Eaton Chapel

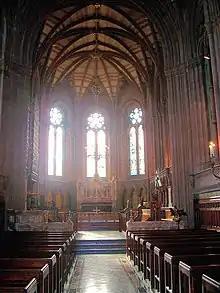
Interior looking toward high altar, unusually at the west end

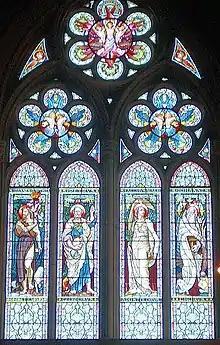
The east window

The narthex at the east end has a groin vaulted oak roof, and is paved with black marble and with encaustic tiles. A stone screen leads into the nave. This also has a groin vaulted roof, but built in stone. Between the nave and the chancel is a low alabaster screen. A continuation of this screen leads to the pulpit: this is also constructed in alabaster with Devonshire marble columns. The reredos and the font are also made in alabaster. The benches in the nave and chancel are in walnut and have carved ends. In the chancel is a recumbent effigy in alabaster of Constance, 1st Duchess of Westminster, by Joseph Boehm. For the effigy, Boehm worked from plaster casts of the face and hands taken after her death.